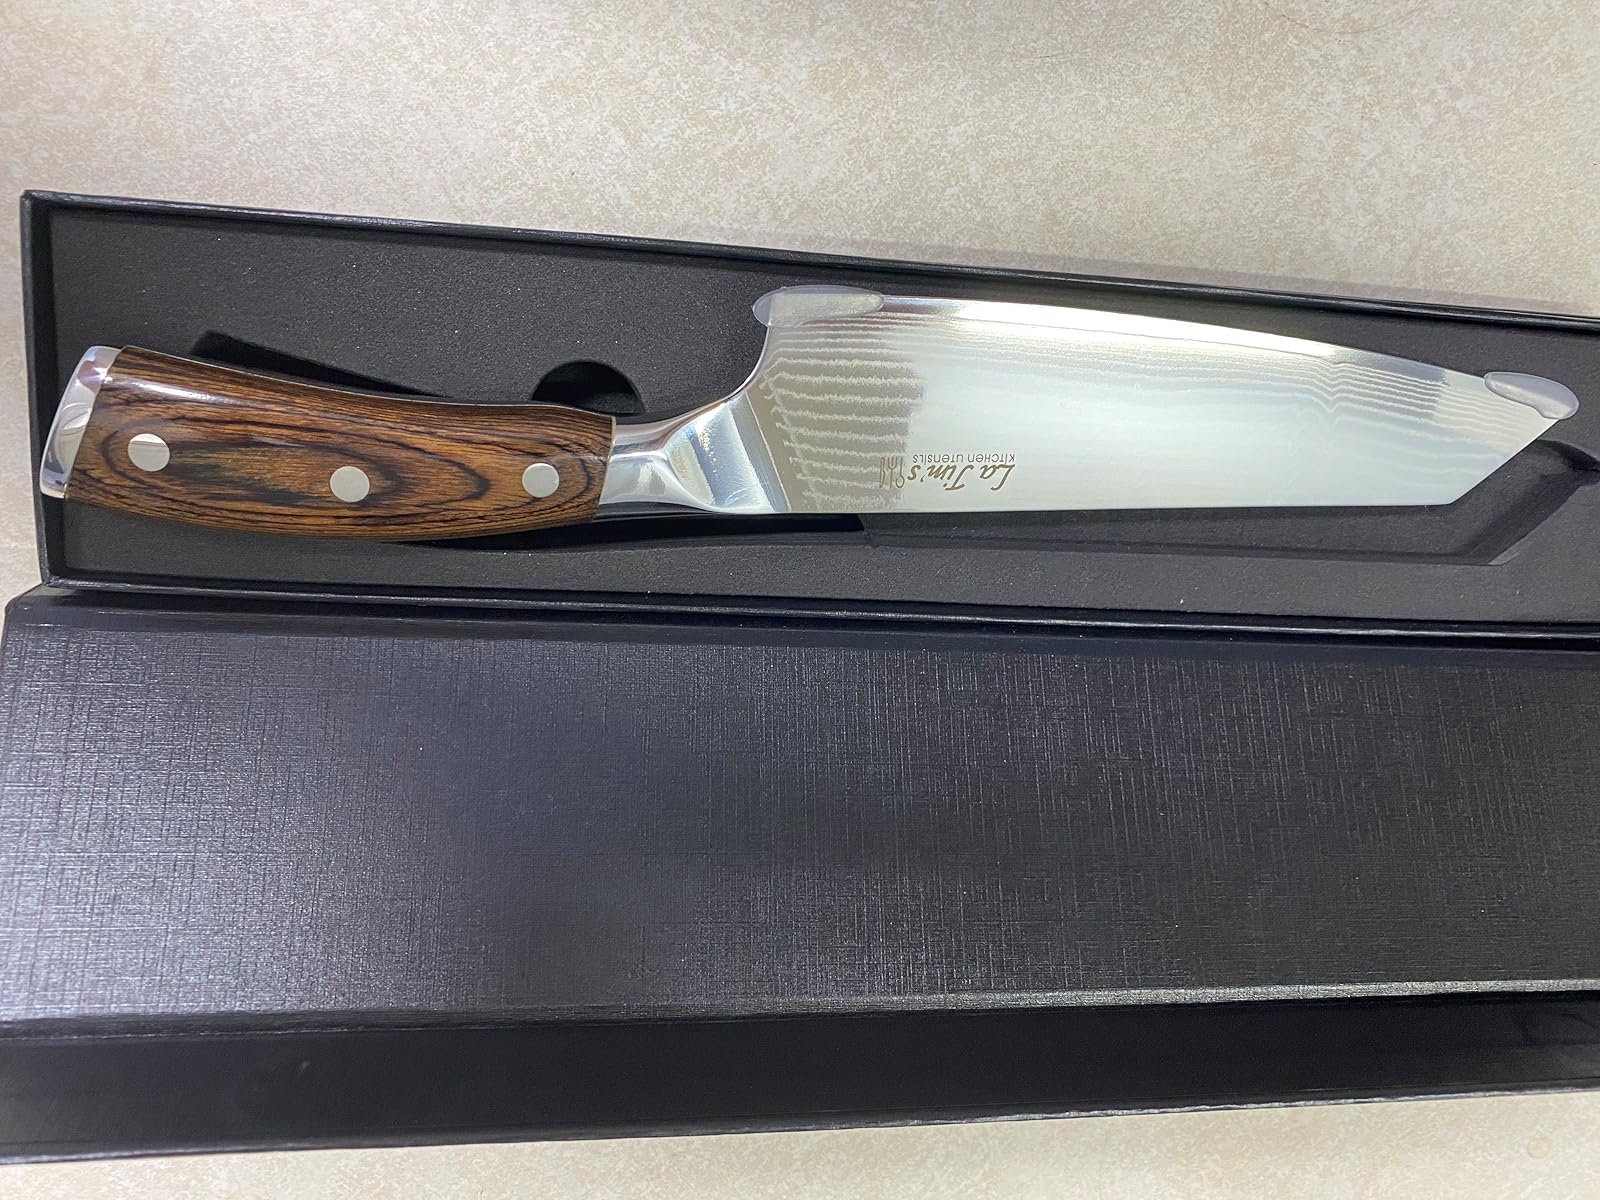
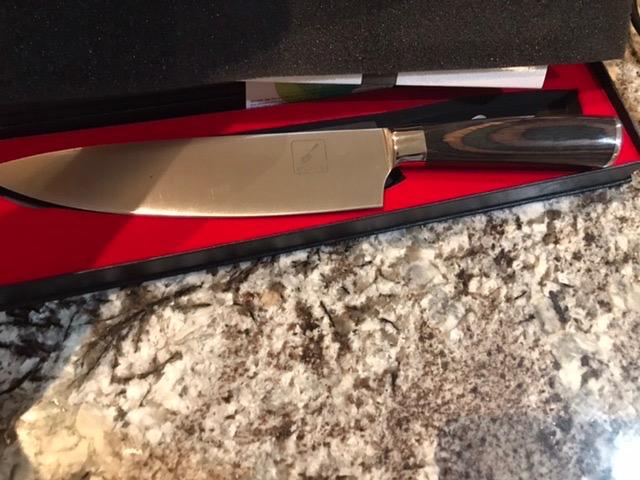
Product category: items_knife
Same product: no